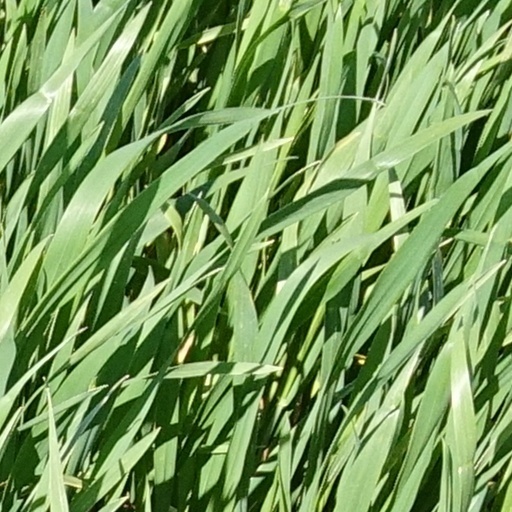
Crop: wheat